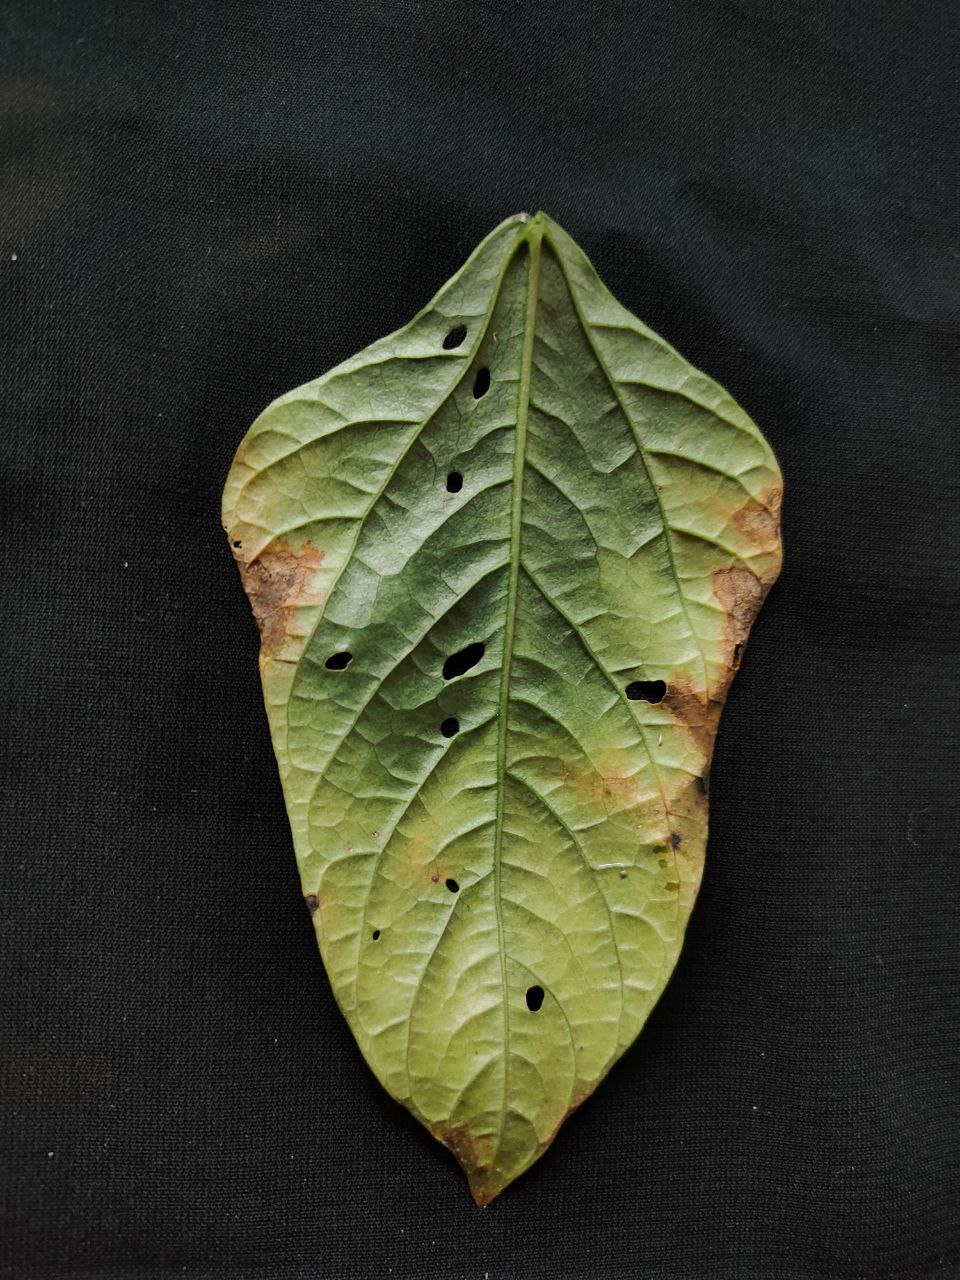
Crop: cowpea
Leaf condition: Bacterial wilt